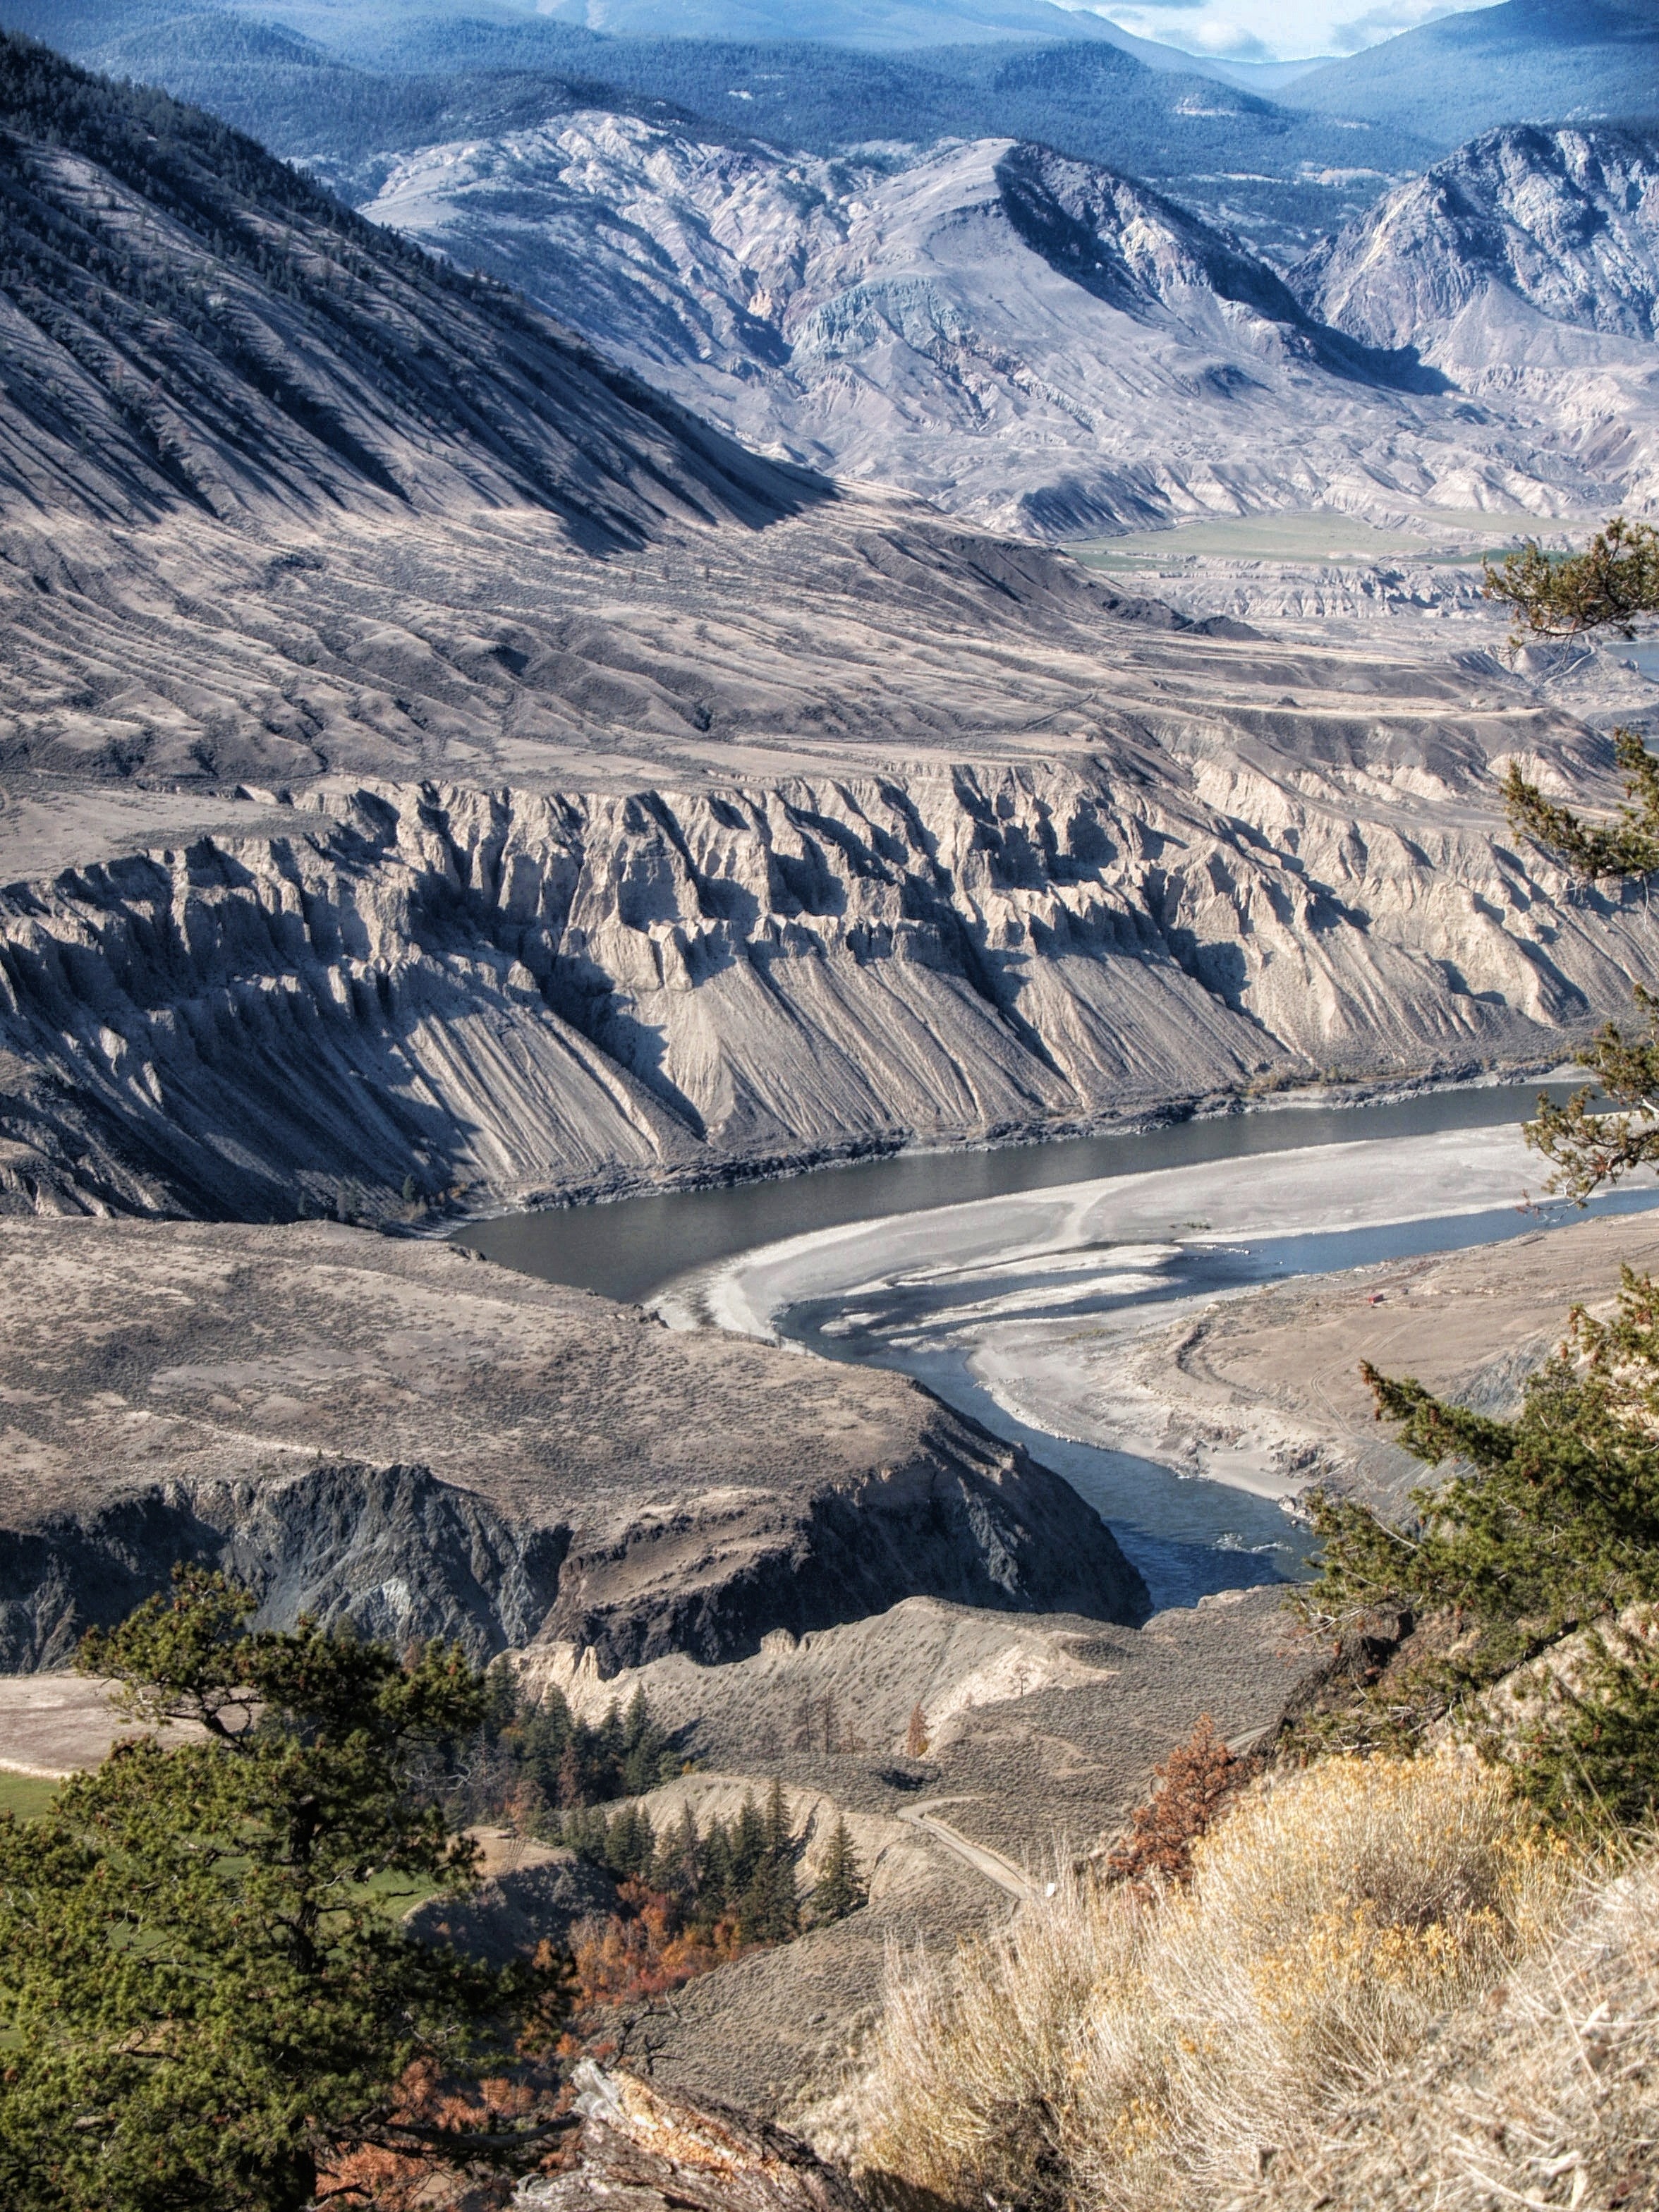
landscape, nature, wilderness, mountain, snow, lake, valley, mountain range, scenic, glacier, fjord, gorge, national park, outside, geology, mountains, canada, ravine, plateau, fell, cirque, loch, moraine, landform, fraser river, mountain pass, geographical feature, mountainous landforms, glacial landform